Hamina Fortress

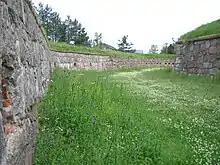
Gallery and fortress wall

The restoration of the fortress began in 1957 and since the 1980s Finnish National Board of Antiquities has been responsible for the renovating the fortress structures. Much of the fortress remains to this day, and it is used as a venue for different events. Perhaps the most notable is the Hamina Tattoo, an international military music event held bi-annually in Hamina. Parts of the fortress are still in military use, as the Finnish Reserve Officer School is located in the fortress.